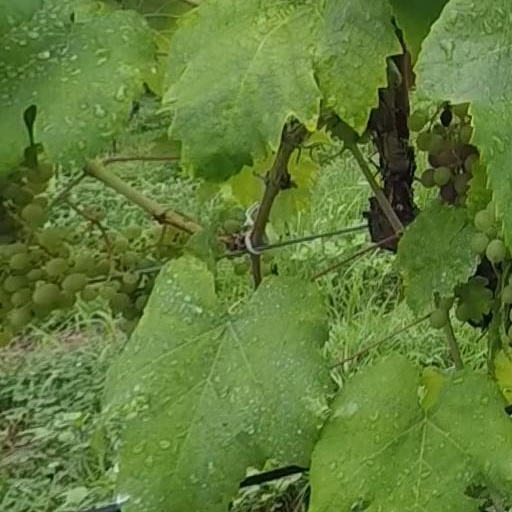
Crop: grape